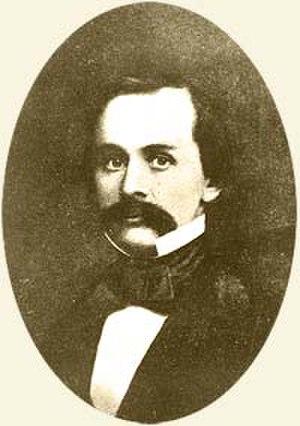
Edward Jenner Steptoe est un officier de la United States Army qui prit part à la guerre américano-mexicaine et à plusieurs guerres indiennes. Il est principalement connu pour sa défaite à la bataille de Pine Creek en 1858 durant la guerre des Cœur d'Alène.